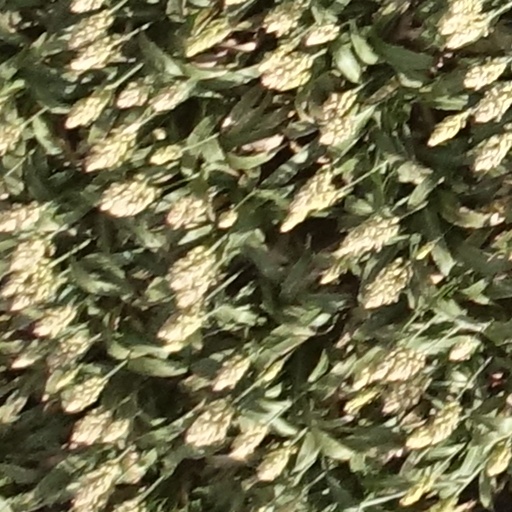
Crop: sorghum